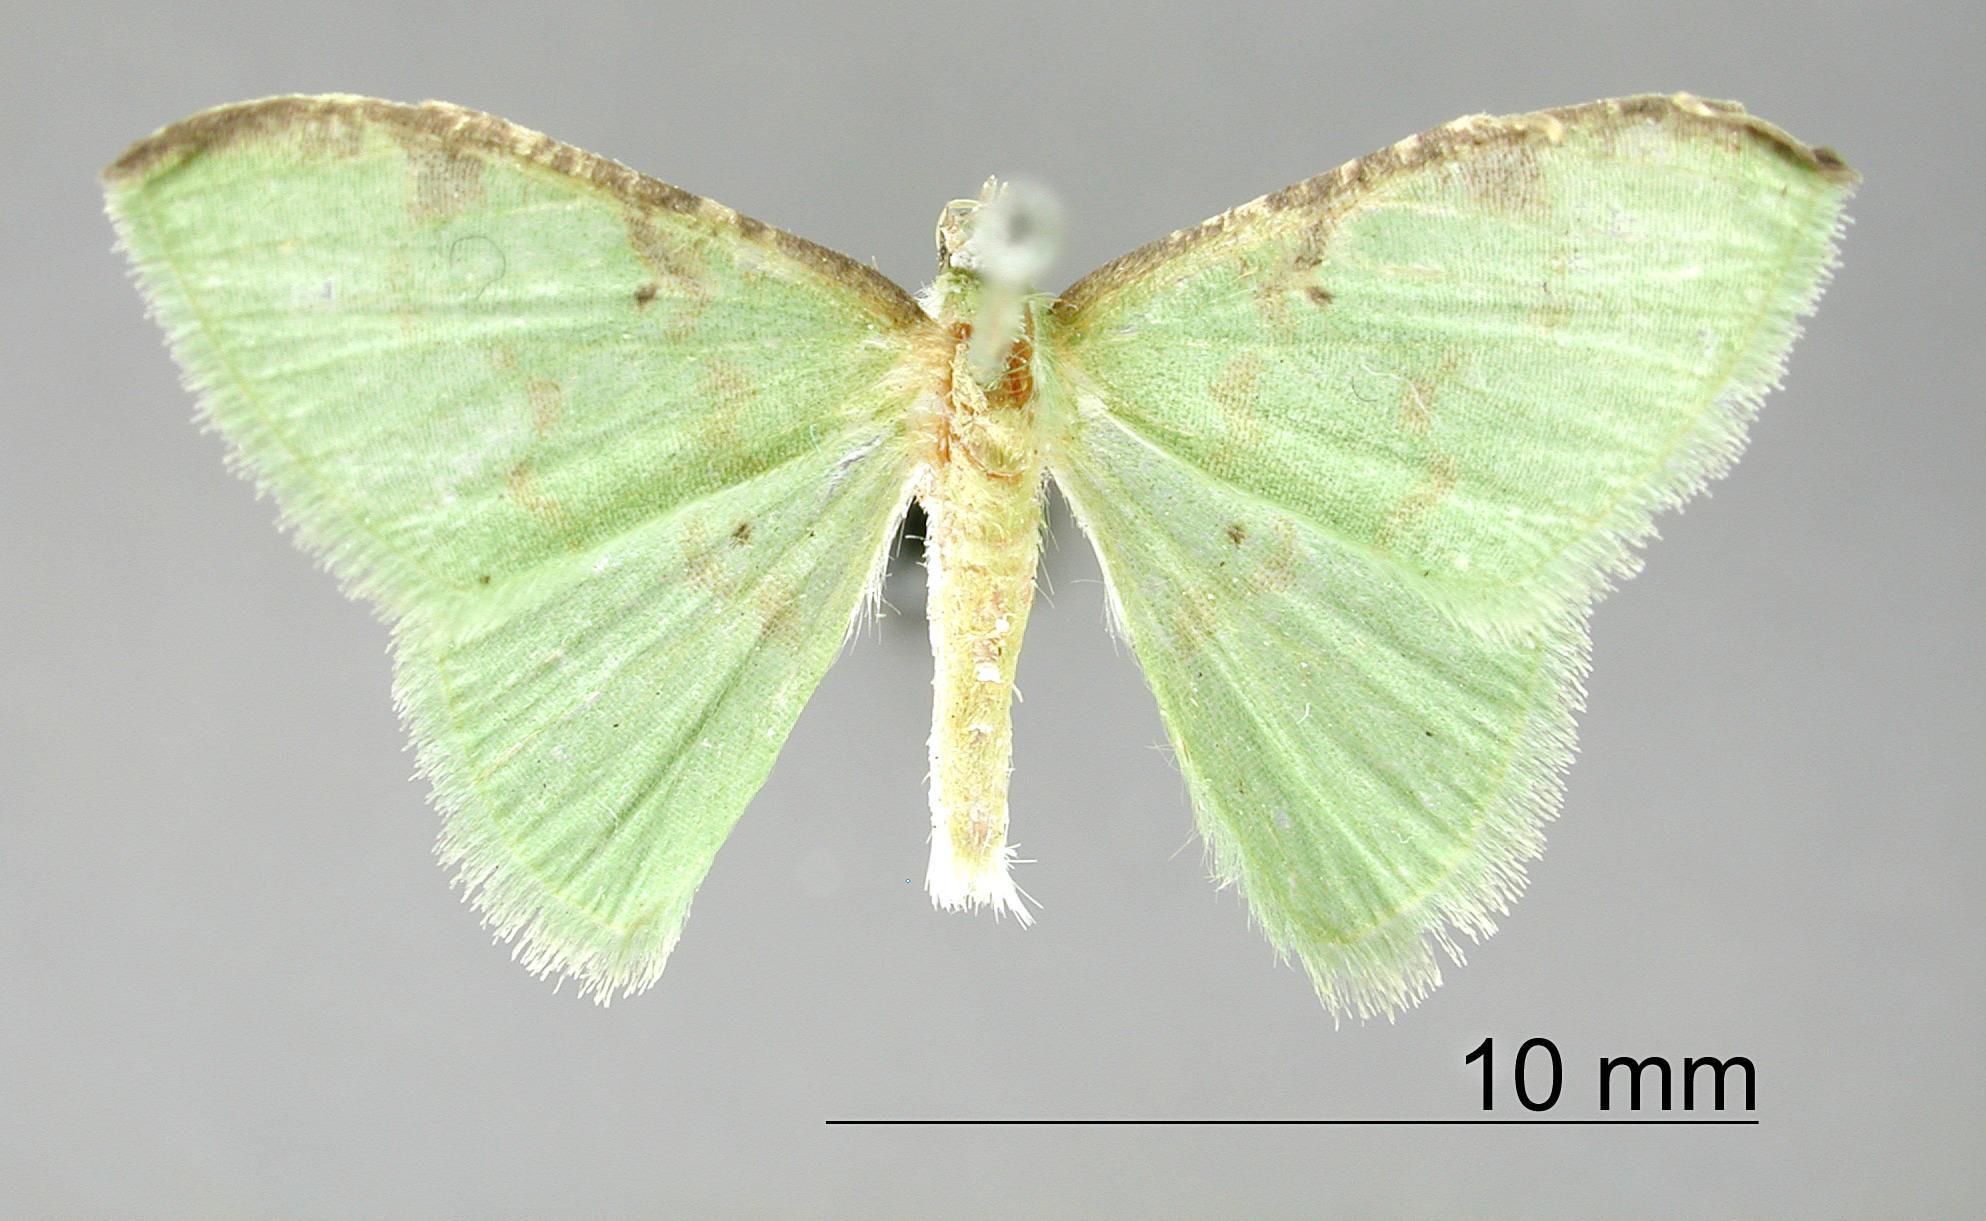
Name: Tachyphyle costiscripta
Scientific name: Tachyphyle costiscripta Warren, 1906
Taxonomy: Animalia, Arthropoda, Insecta, Lepidoptera, Geometridae, Geometrinae
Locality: St. Jean, Maroni, St. Laurant du Maroni, French Guiana